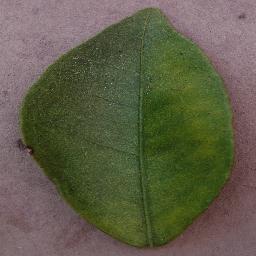
Label: Orange___Haunglongbing_(Citrus_greening)